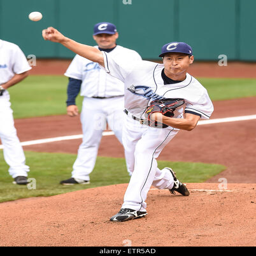
person warms up before a regular season game